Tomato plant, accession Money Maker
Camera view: horizontal (90 deg, fisheye); turntable rotation: 90 degrees
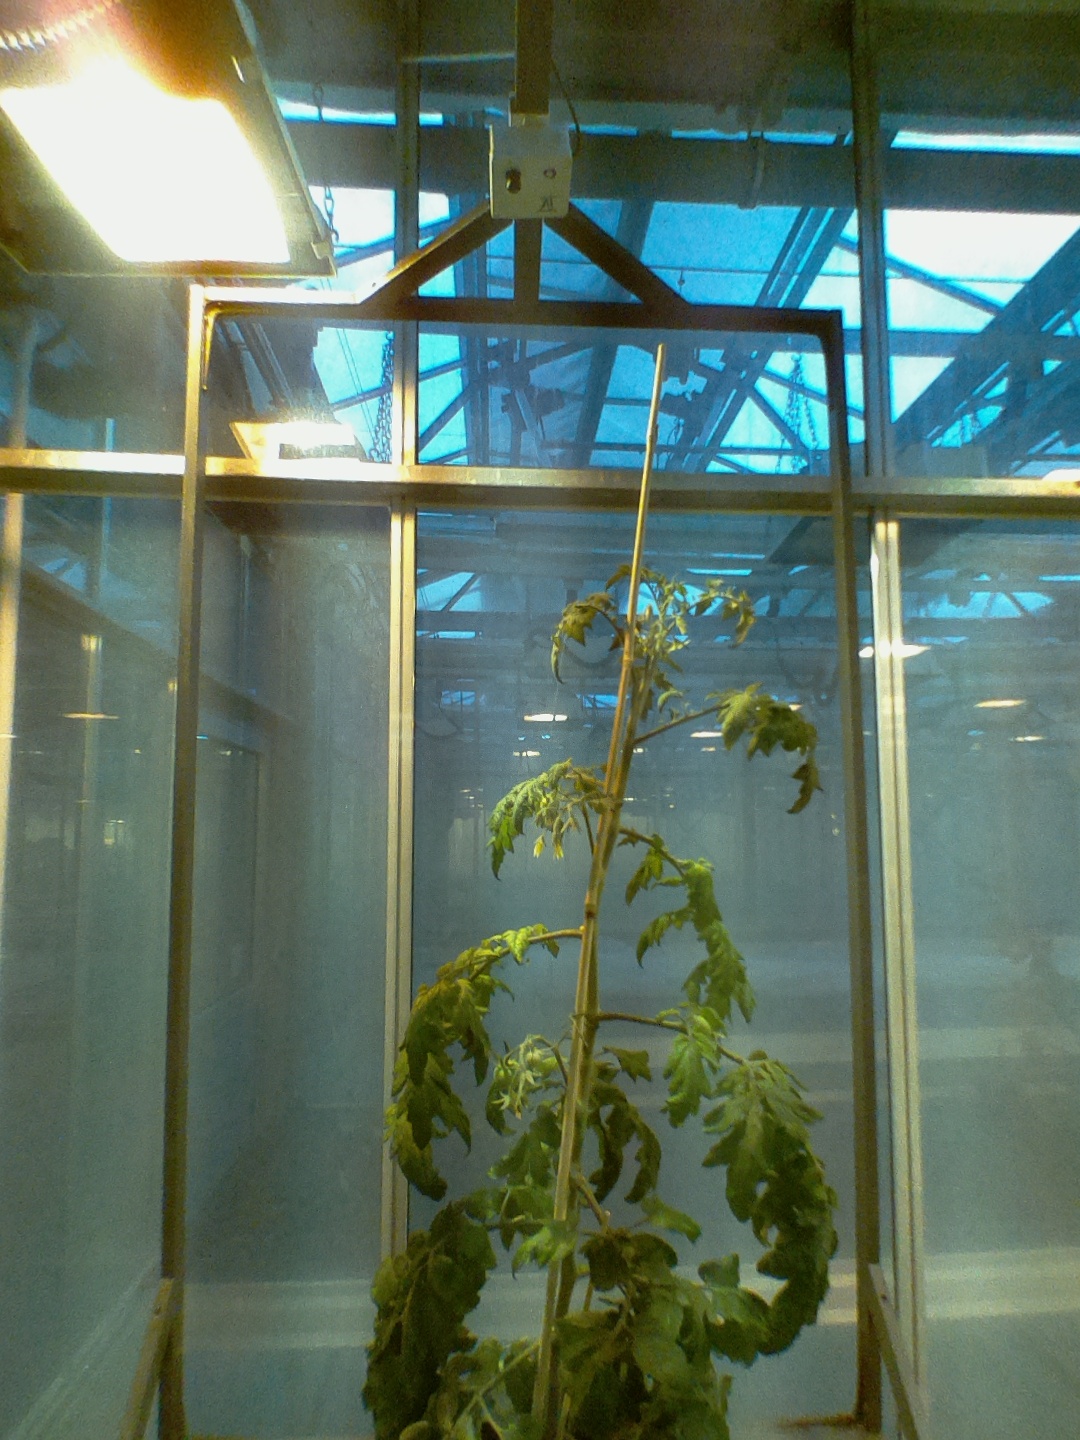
BBCH growth stage 71: 10%-20% of final fruit size